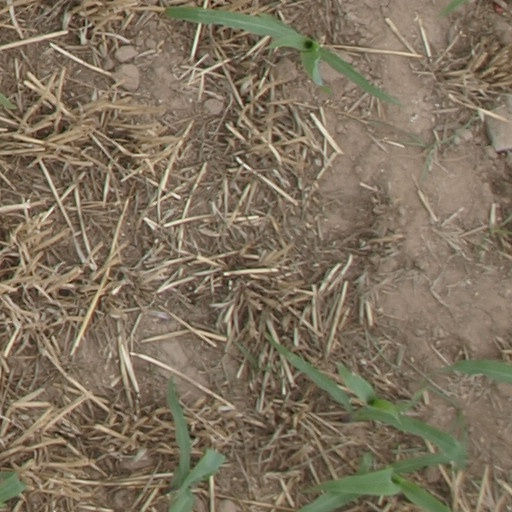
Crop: maize; corn